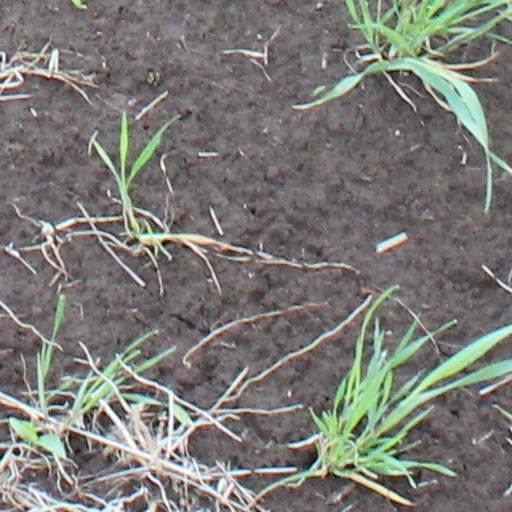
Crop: wheat